World Aviation

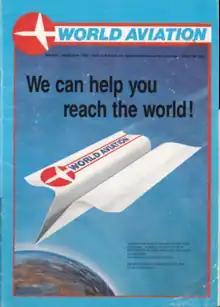
World Aviation as it appeared with its relaunch on glossy, full-color paper in September 1984. Note the quote by US astronaut David Scott, below the paper plane, to Ahura Khaleghi Yazdi.

"World Aviation"'s" "layout was simple but effective. The September 1984 relaunch issue consisted of 40 pages: